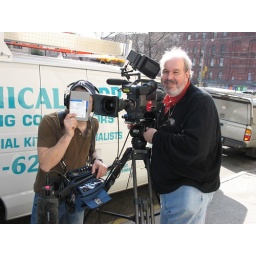
The guy with the video over his face is the Sound Man